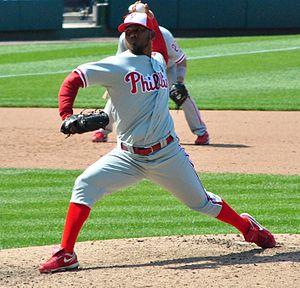
Antonio Francisco Rafael Bastardo est un lanceur de relève gaucher des Pirates de Pittsburgh de la Ligue majeure de baseball.